Kottukal cave Temple

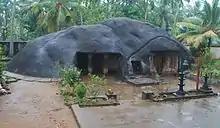
Kottukal Cave Temple

Kottukkal Cave Temple, also known as Kaltrikkovil in Malayalam, is an existing example of rock cut architecture, built between 6th and 8th centuries CE. It is situated in the village of Kottukkal, near Anchal, Kollam district, Kerala in India. The name Kottukkal (which means Kothiya Kallu- carved rock) is a reference to rock cut shrine. There are two caves of unequal size, both facing the east with the sculpture of the main deity Ganapathy in between. The smaller cave has an idol of Hanuman and the larger one has a monolithic Nandi (bull) in it. Lord Shiva is also a deity in the temple in the form of a Shiva Ling.